Joseph John Issa

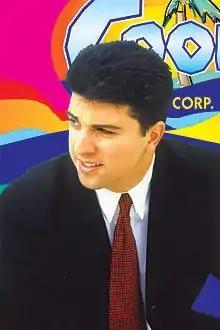
Issa, 2005

Joseph John Issa (born 1 December 1965) is a Jamaican businessman and philanthropist. He is best known as the founder of Cool Group, which comprises over 50 companies.